Independence referendum

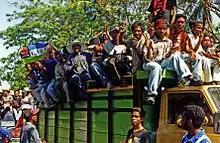
East Timorese independence referendum in 1999

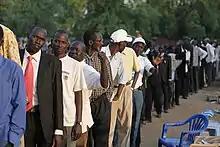
South Sudanese independence referendum in 2011

An independence referendum is a type of referendum in which the residents of a territory decide whether the territory should become an independent sovereign state. An independence referendum that results in a vote for independence does not always ultimately result in independence.